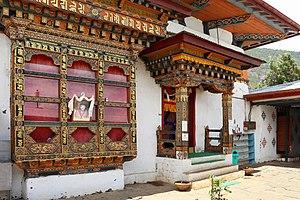
Temple Chimi Lhakhang, Bhoutan